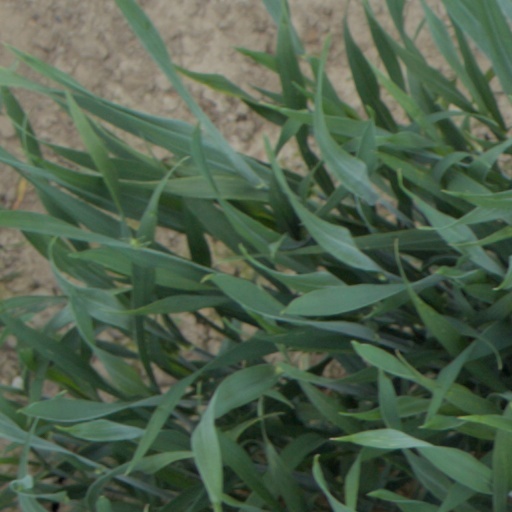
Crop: wheat